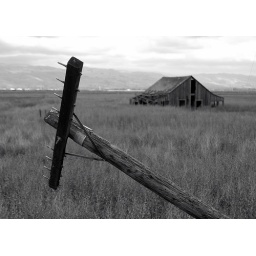
Falling utility pole frames an old building in the ghost town of Drawbridge, CA.